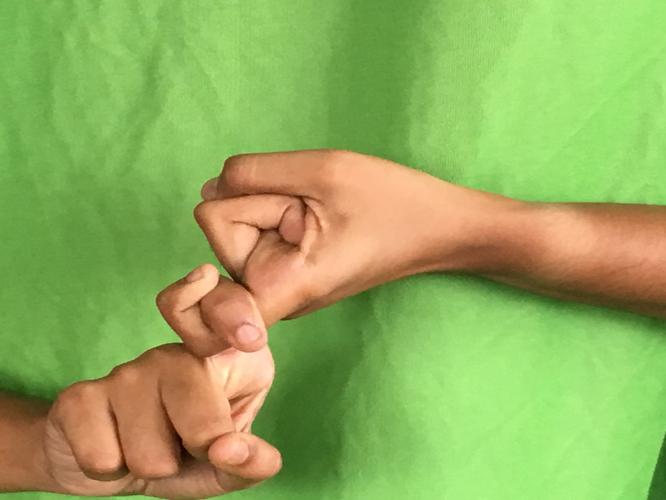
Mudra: Pasha
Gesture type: double_hand